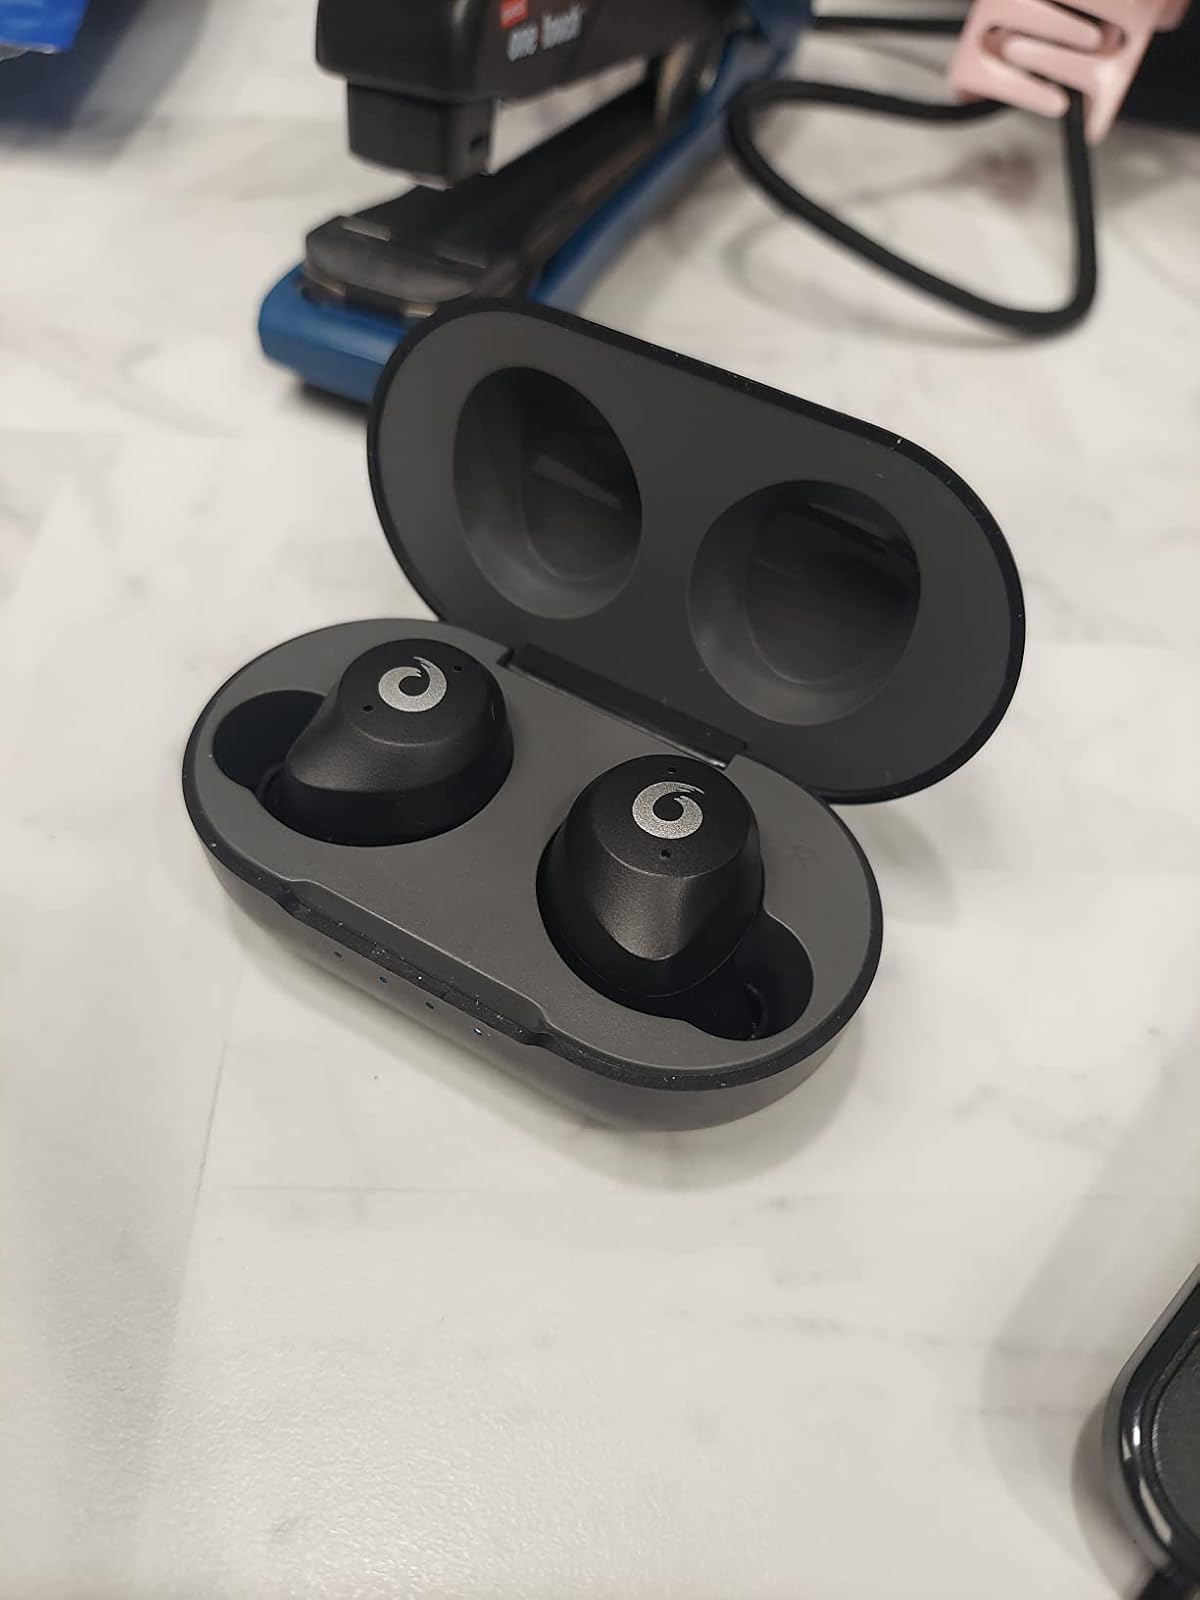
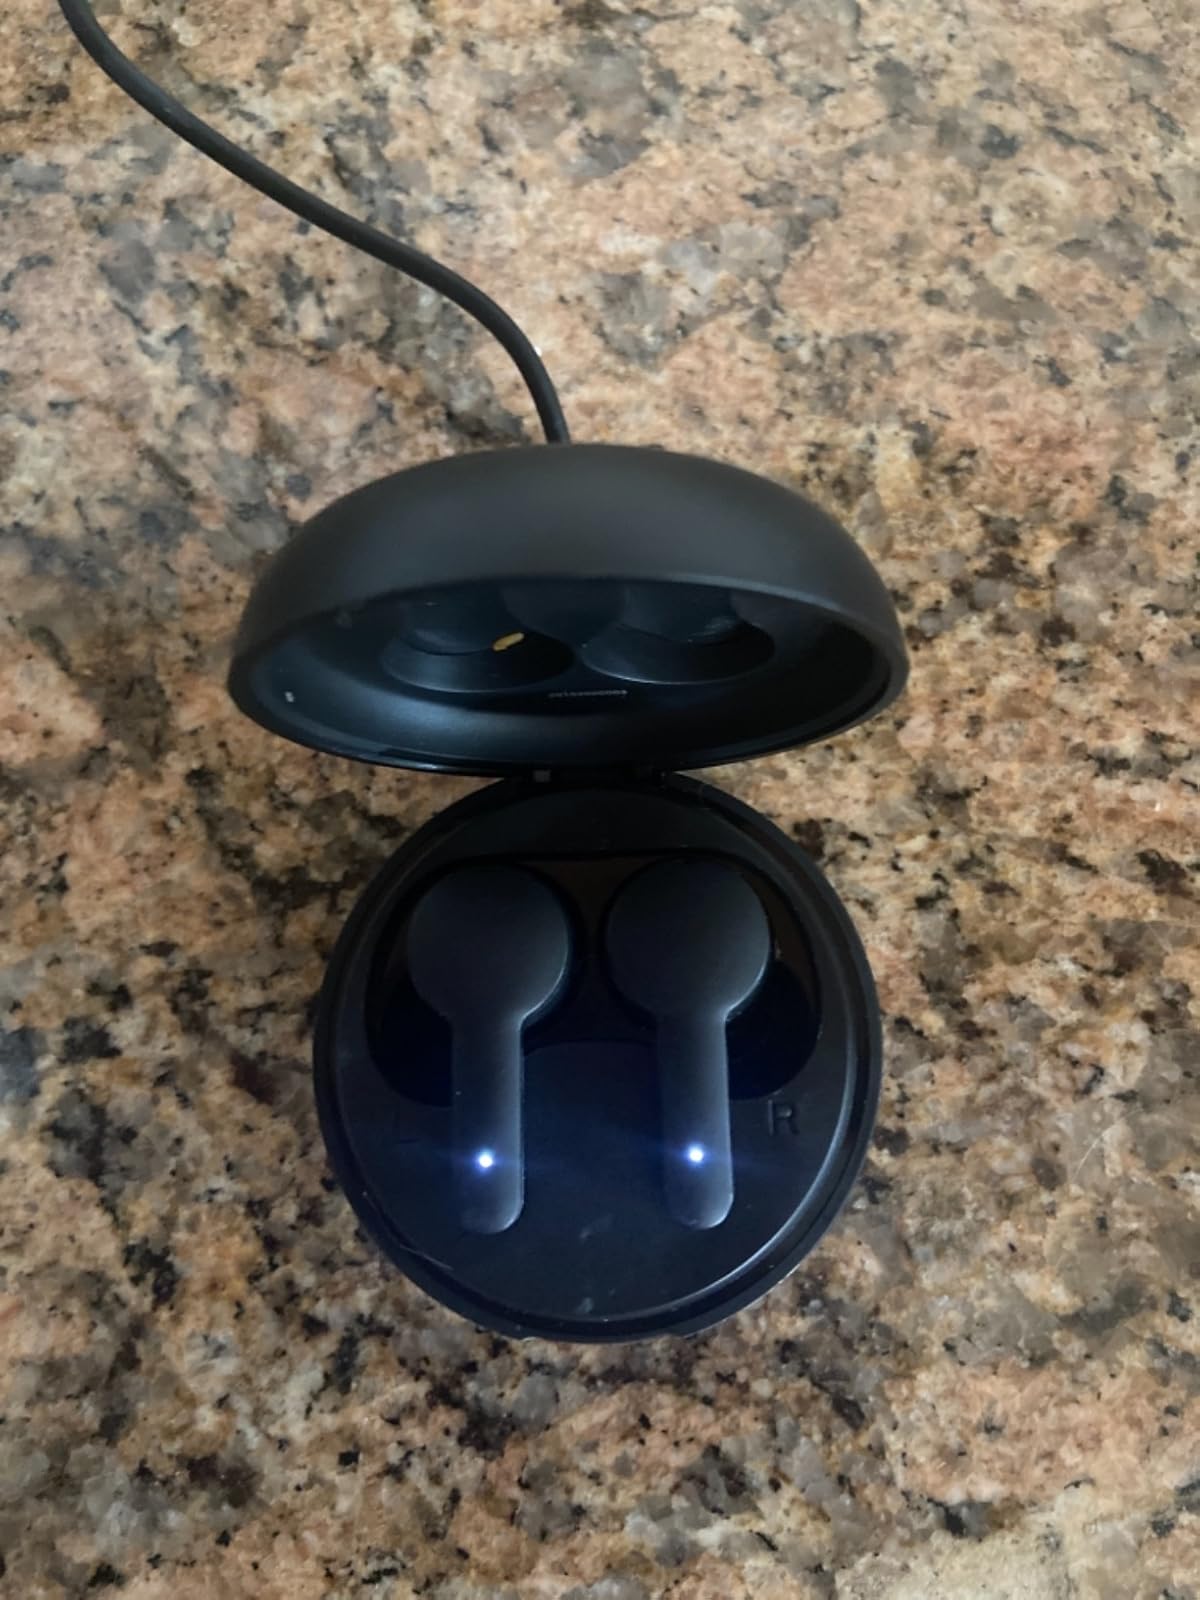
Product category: earbuds
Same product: no